Charles Lenont House

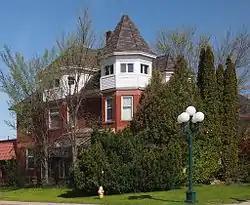
The Charles Lenont House viewed from the southeast

The Charles Lenont House is a historic house in Virginia, Minnesota, United States. It was built in 1900 for Virginia's first mayor, Marcus Fay, then sold to Dr. Charles Lenont, who resided there until 1979. In 1980 the house was listed on the National Register of Historic Places for its local significance in the themes of architecture and social history. It was nominated for being the city's best-preserved example of Queen Anne architecture and a manifestation of the class distinctions telegraphed by housing type on the early Iron Range.